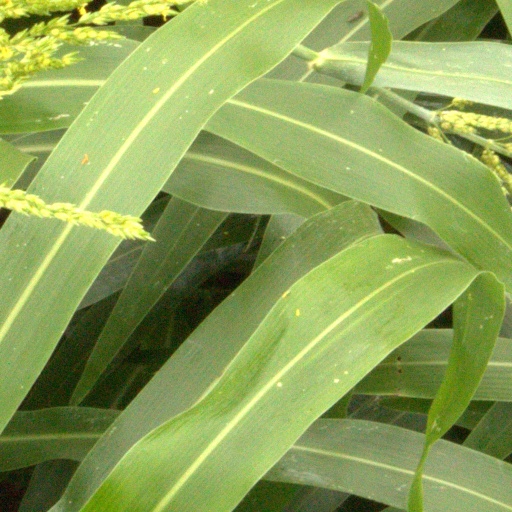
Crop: sorghum